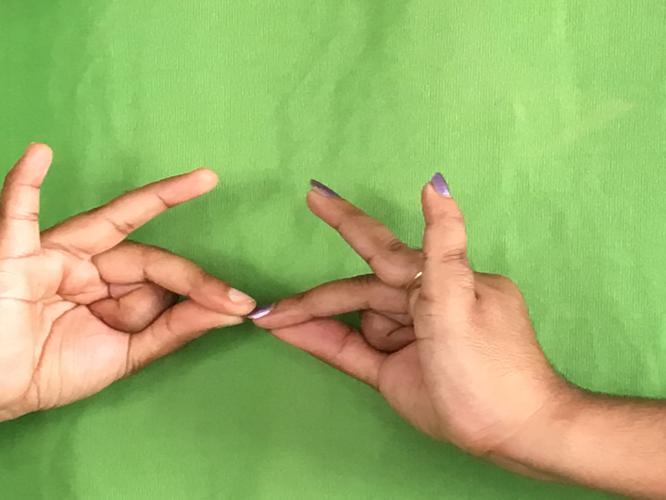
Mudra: Sakata
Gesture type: double_hand